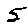
Label: 5